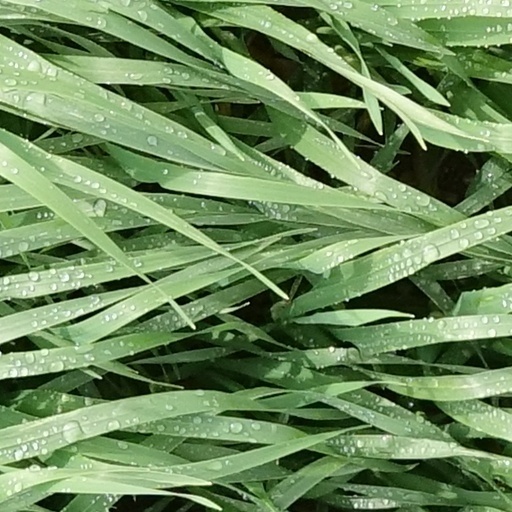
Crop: wheat